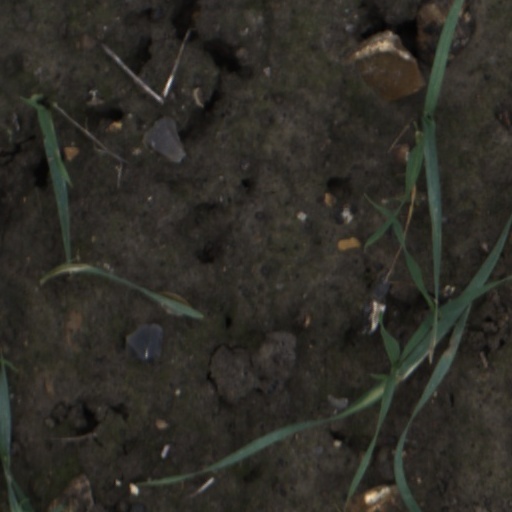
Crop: wheat